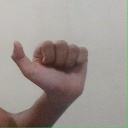
अक्षर: त